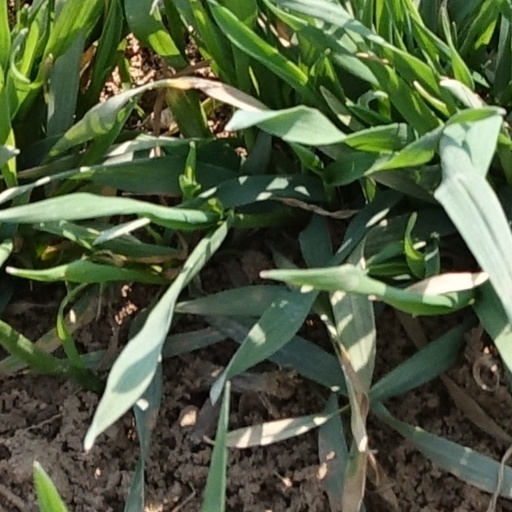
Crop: wheat